History of Brentford F.C.

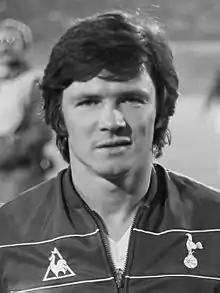
Manager Steve Perryman laid the foundations for Brentford's promotion to the second-tier in 1992.

In 1889, the town of Brentford, Middlesex was home to the Brentford Rowing Club and Boston Park Cricket Club. Attempts to form football and rugby clubs in the town fell by the wayside until a new recreation ground was opened on 17 October 1889. Seven days earlier, a meeting had taken place at the Oxford & Cambridge pub near Kew Bridge, during which it had been endeavoured between the rowing and cricket club members to decide how best to use the recreation ground, in the hope of forming a permanent football or rugby club in the town. The rowing club's co-founder Archer Green immediately submitted an application to the Chiswick Local Board for the use of the recreation ground and a meeting with the board was called for 15 October. The result was inconclusive and it was decided that the matter would be discussed again at the board's next meeting, three weeks later. Archer Green and fellow rowing club co-founder John Henry Strachan did not wish to wait and pushed to establish a new club.